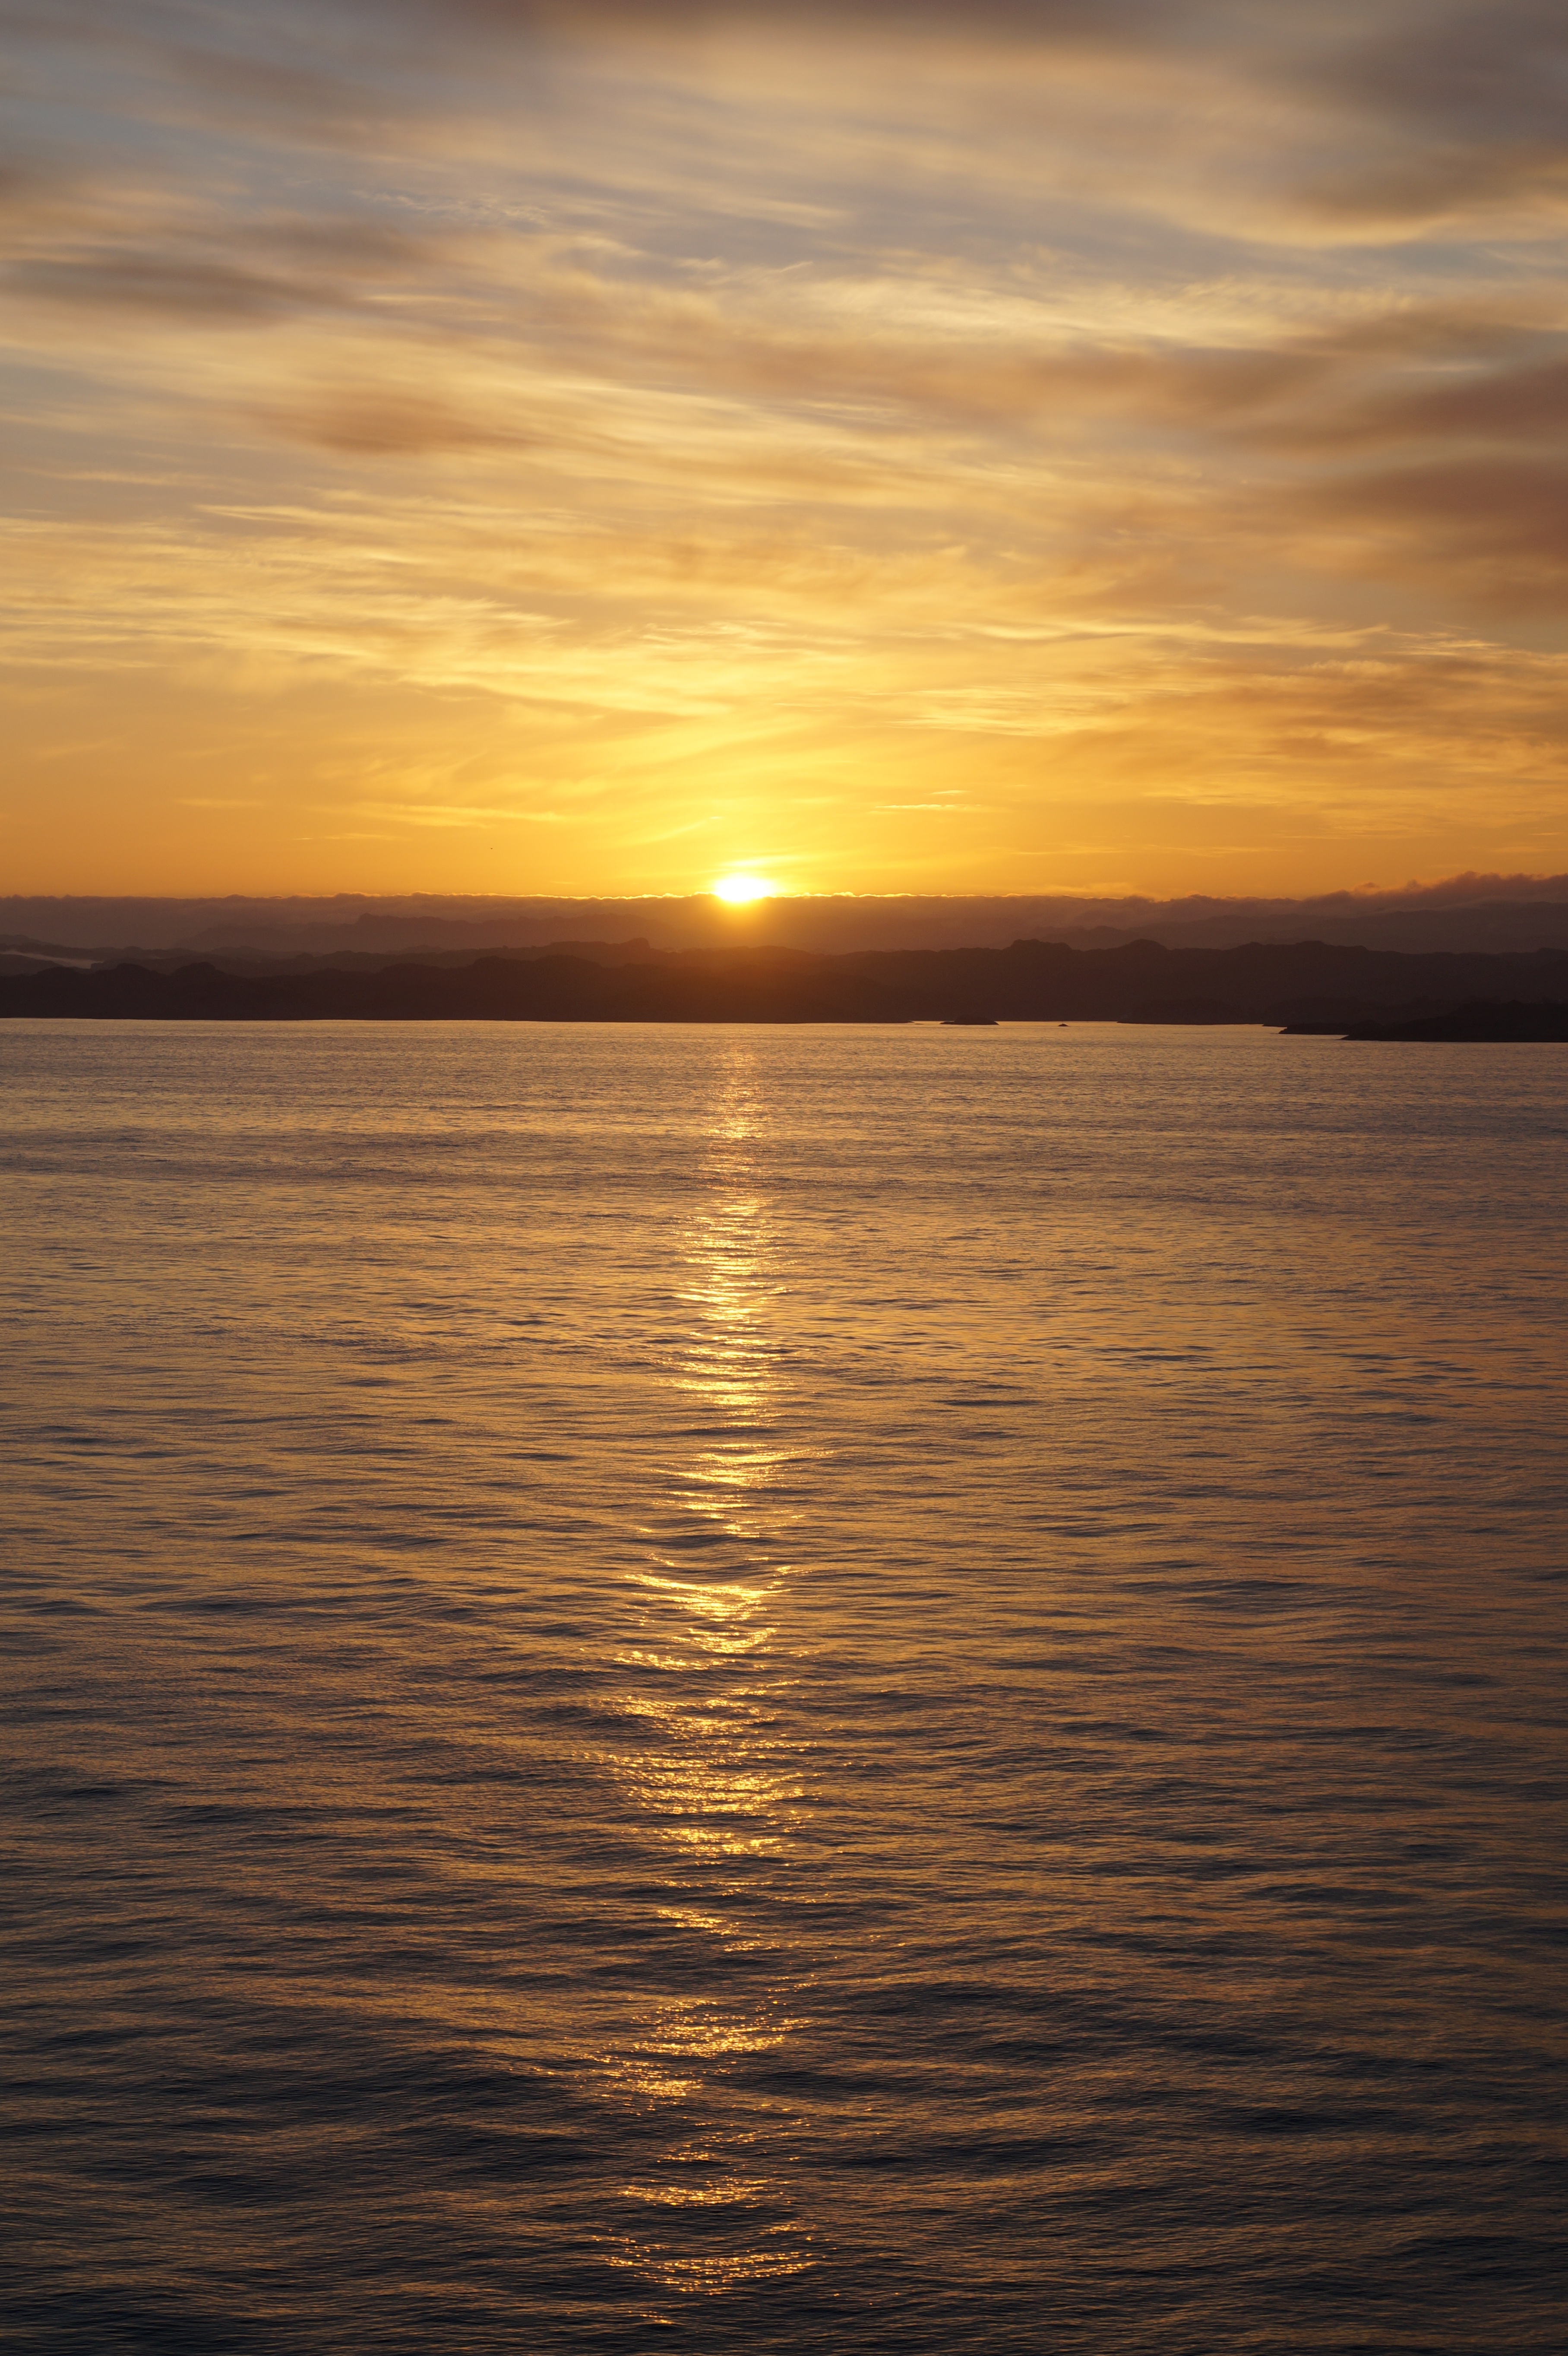
beach, sea, coast, water, forest, ocean, horizon, cloud, sun, sunrise, sunset, sunlight, morning, shore, lake, dawn, dusk, evening, reflection, norway, afterglow, evening sky, orange sky